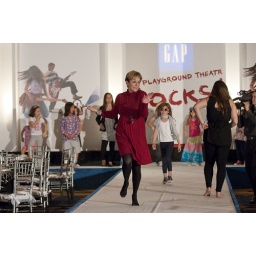
Teresita Miranda showing the girls how to rock therunway during rehearsalPhoto by MagicalPhotos.com/Mitchell Zachs